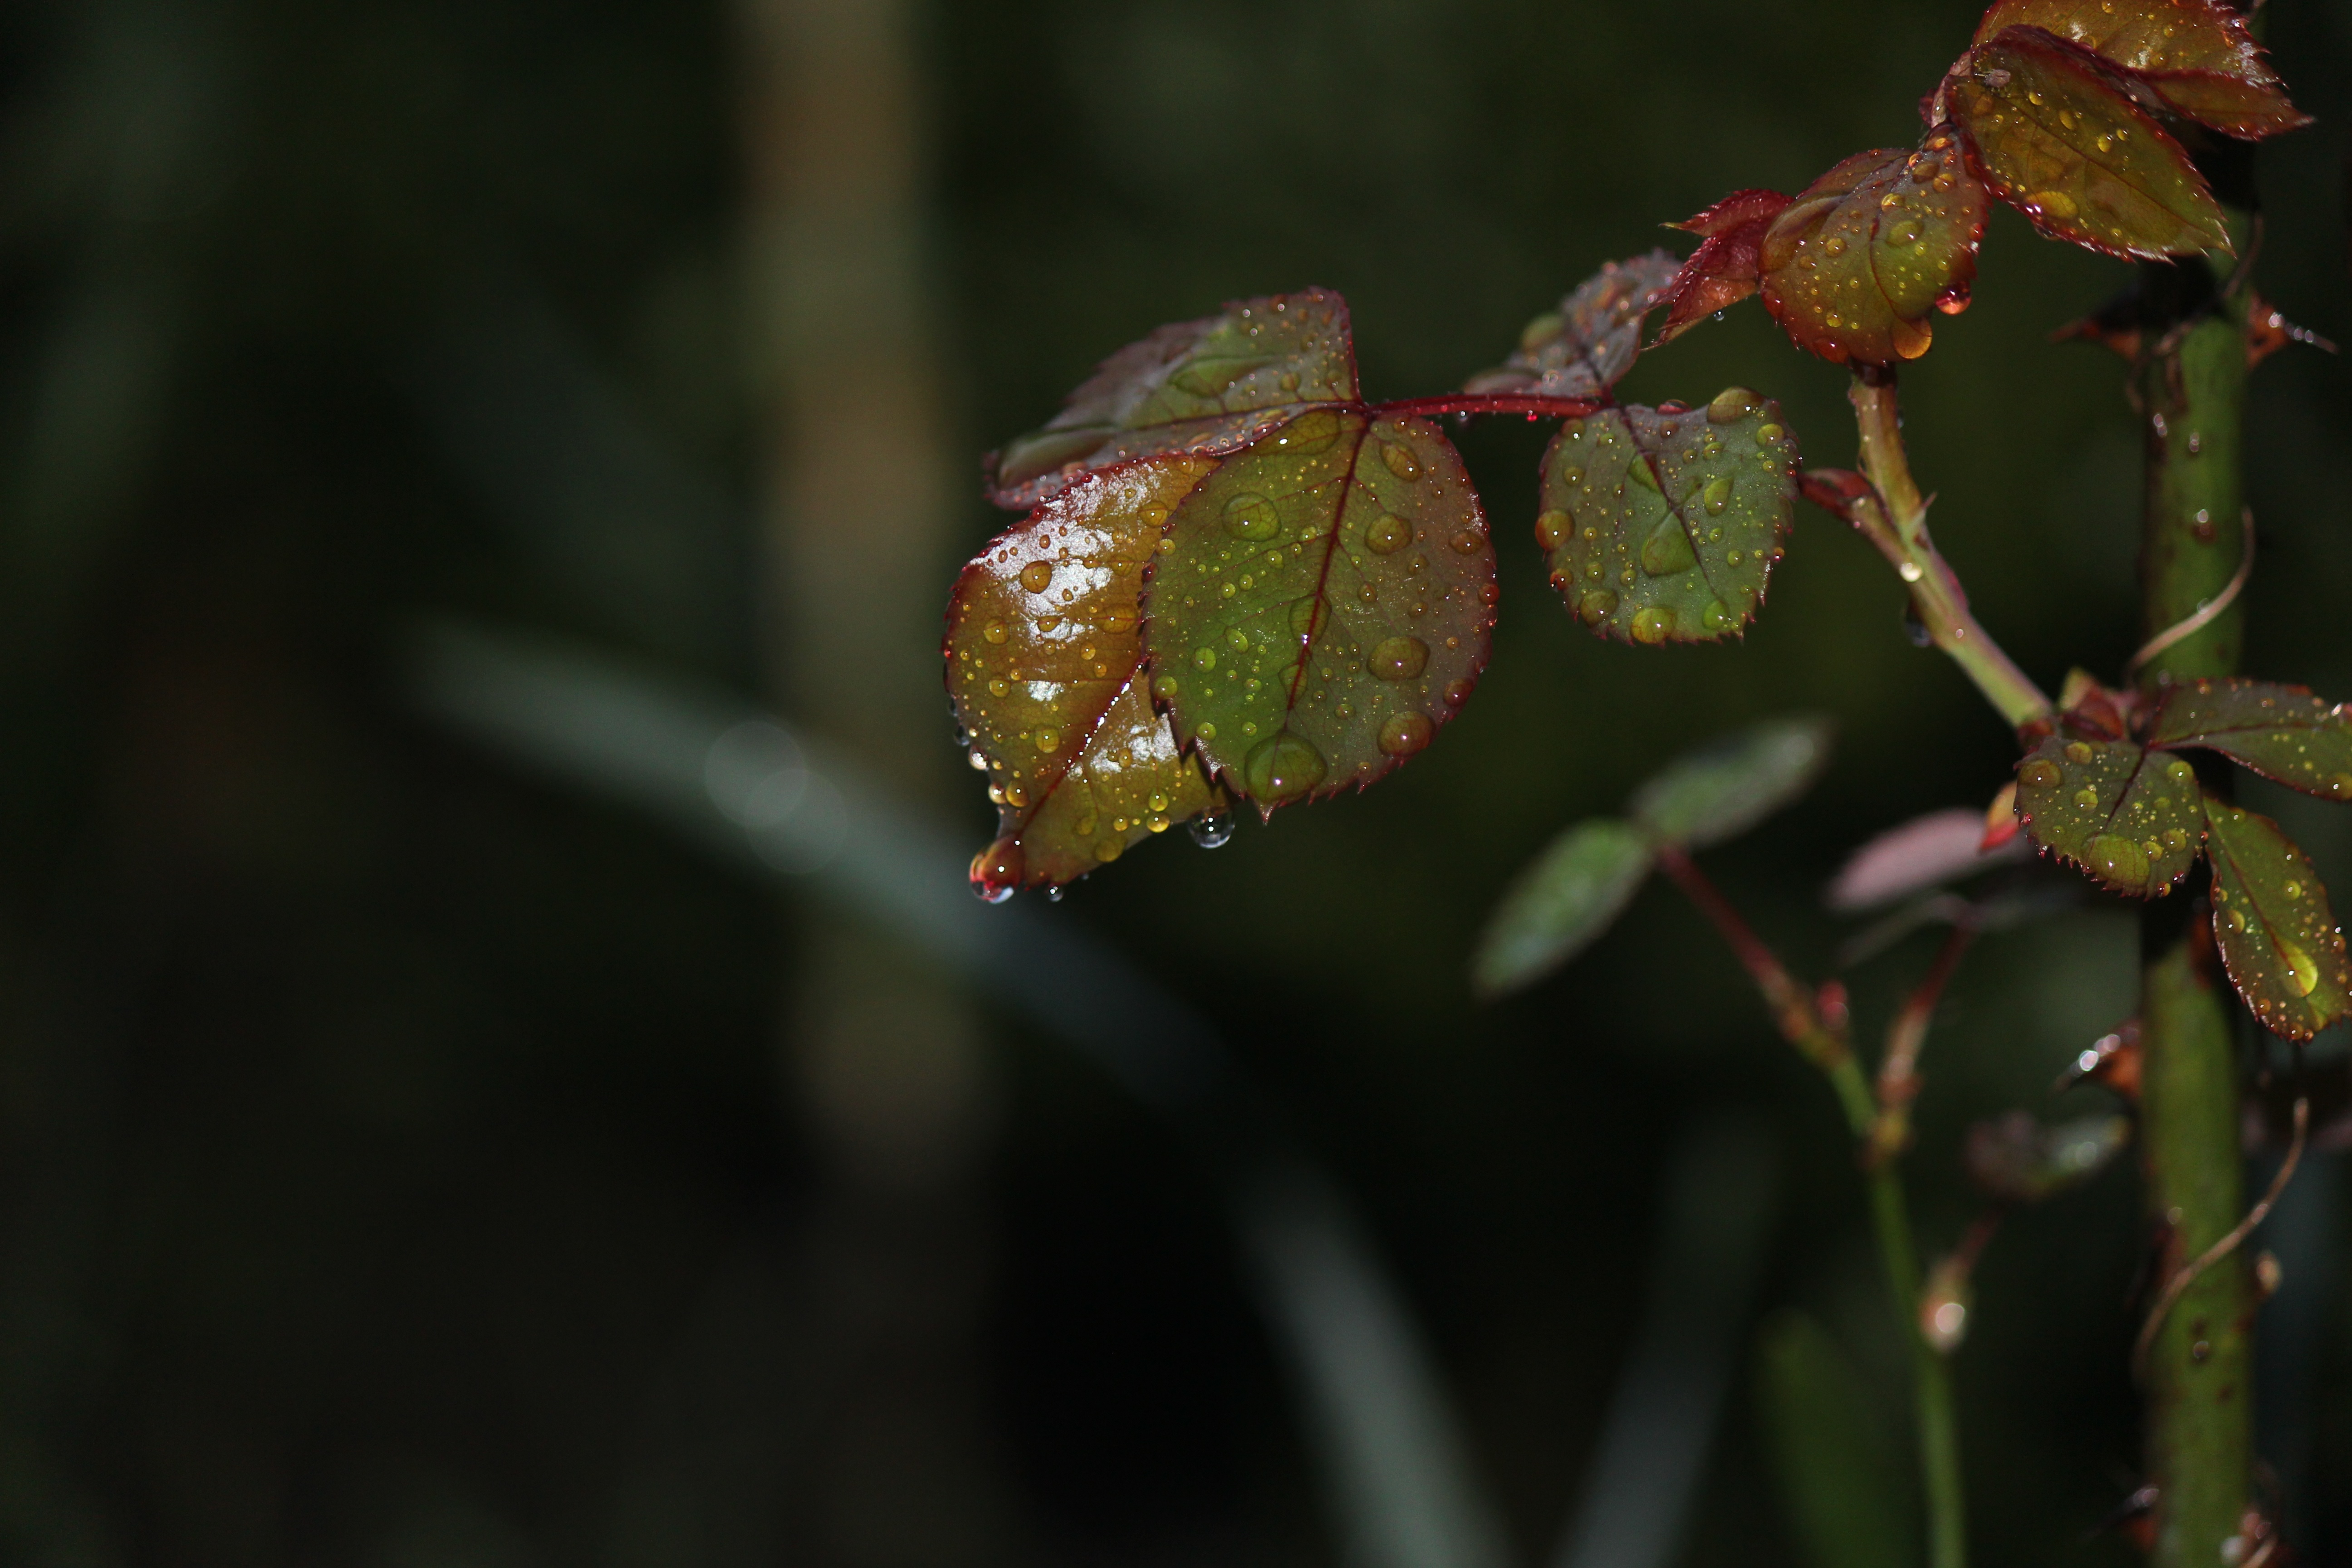
tree, nature, branch, blossom, blur, plant, photography, stem, sunlight, morning, leaf, flower, petal, dawn, plane, spring, green, macro, autumn, botany, garden, flora, fauna, wildflower, flowers, close up, roses, leaves, petals, shrub, rosa, zoom, first, bud, macro photography, flowering plant, tomorrow, plant stem, woody plant, land plant